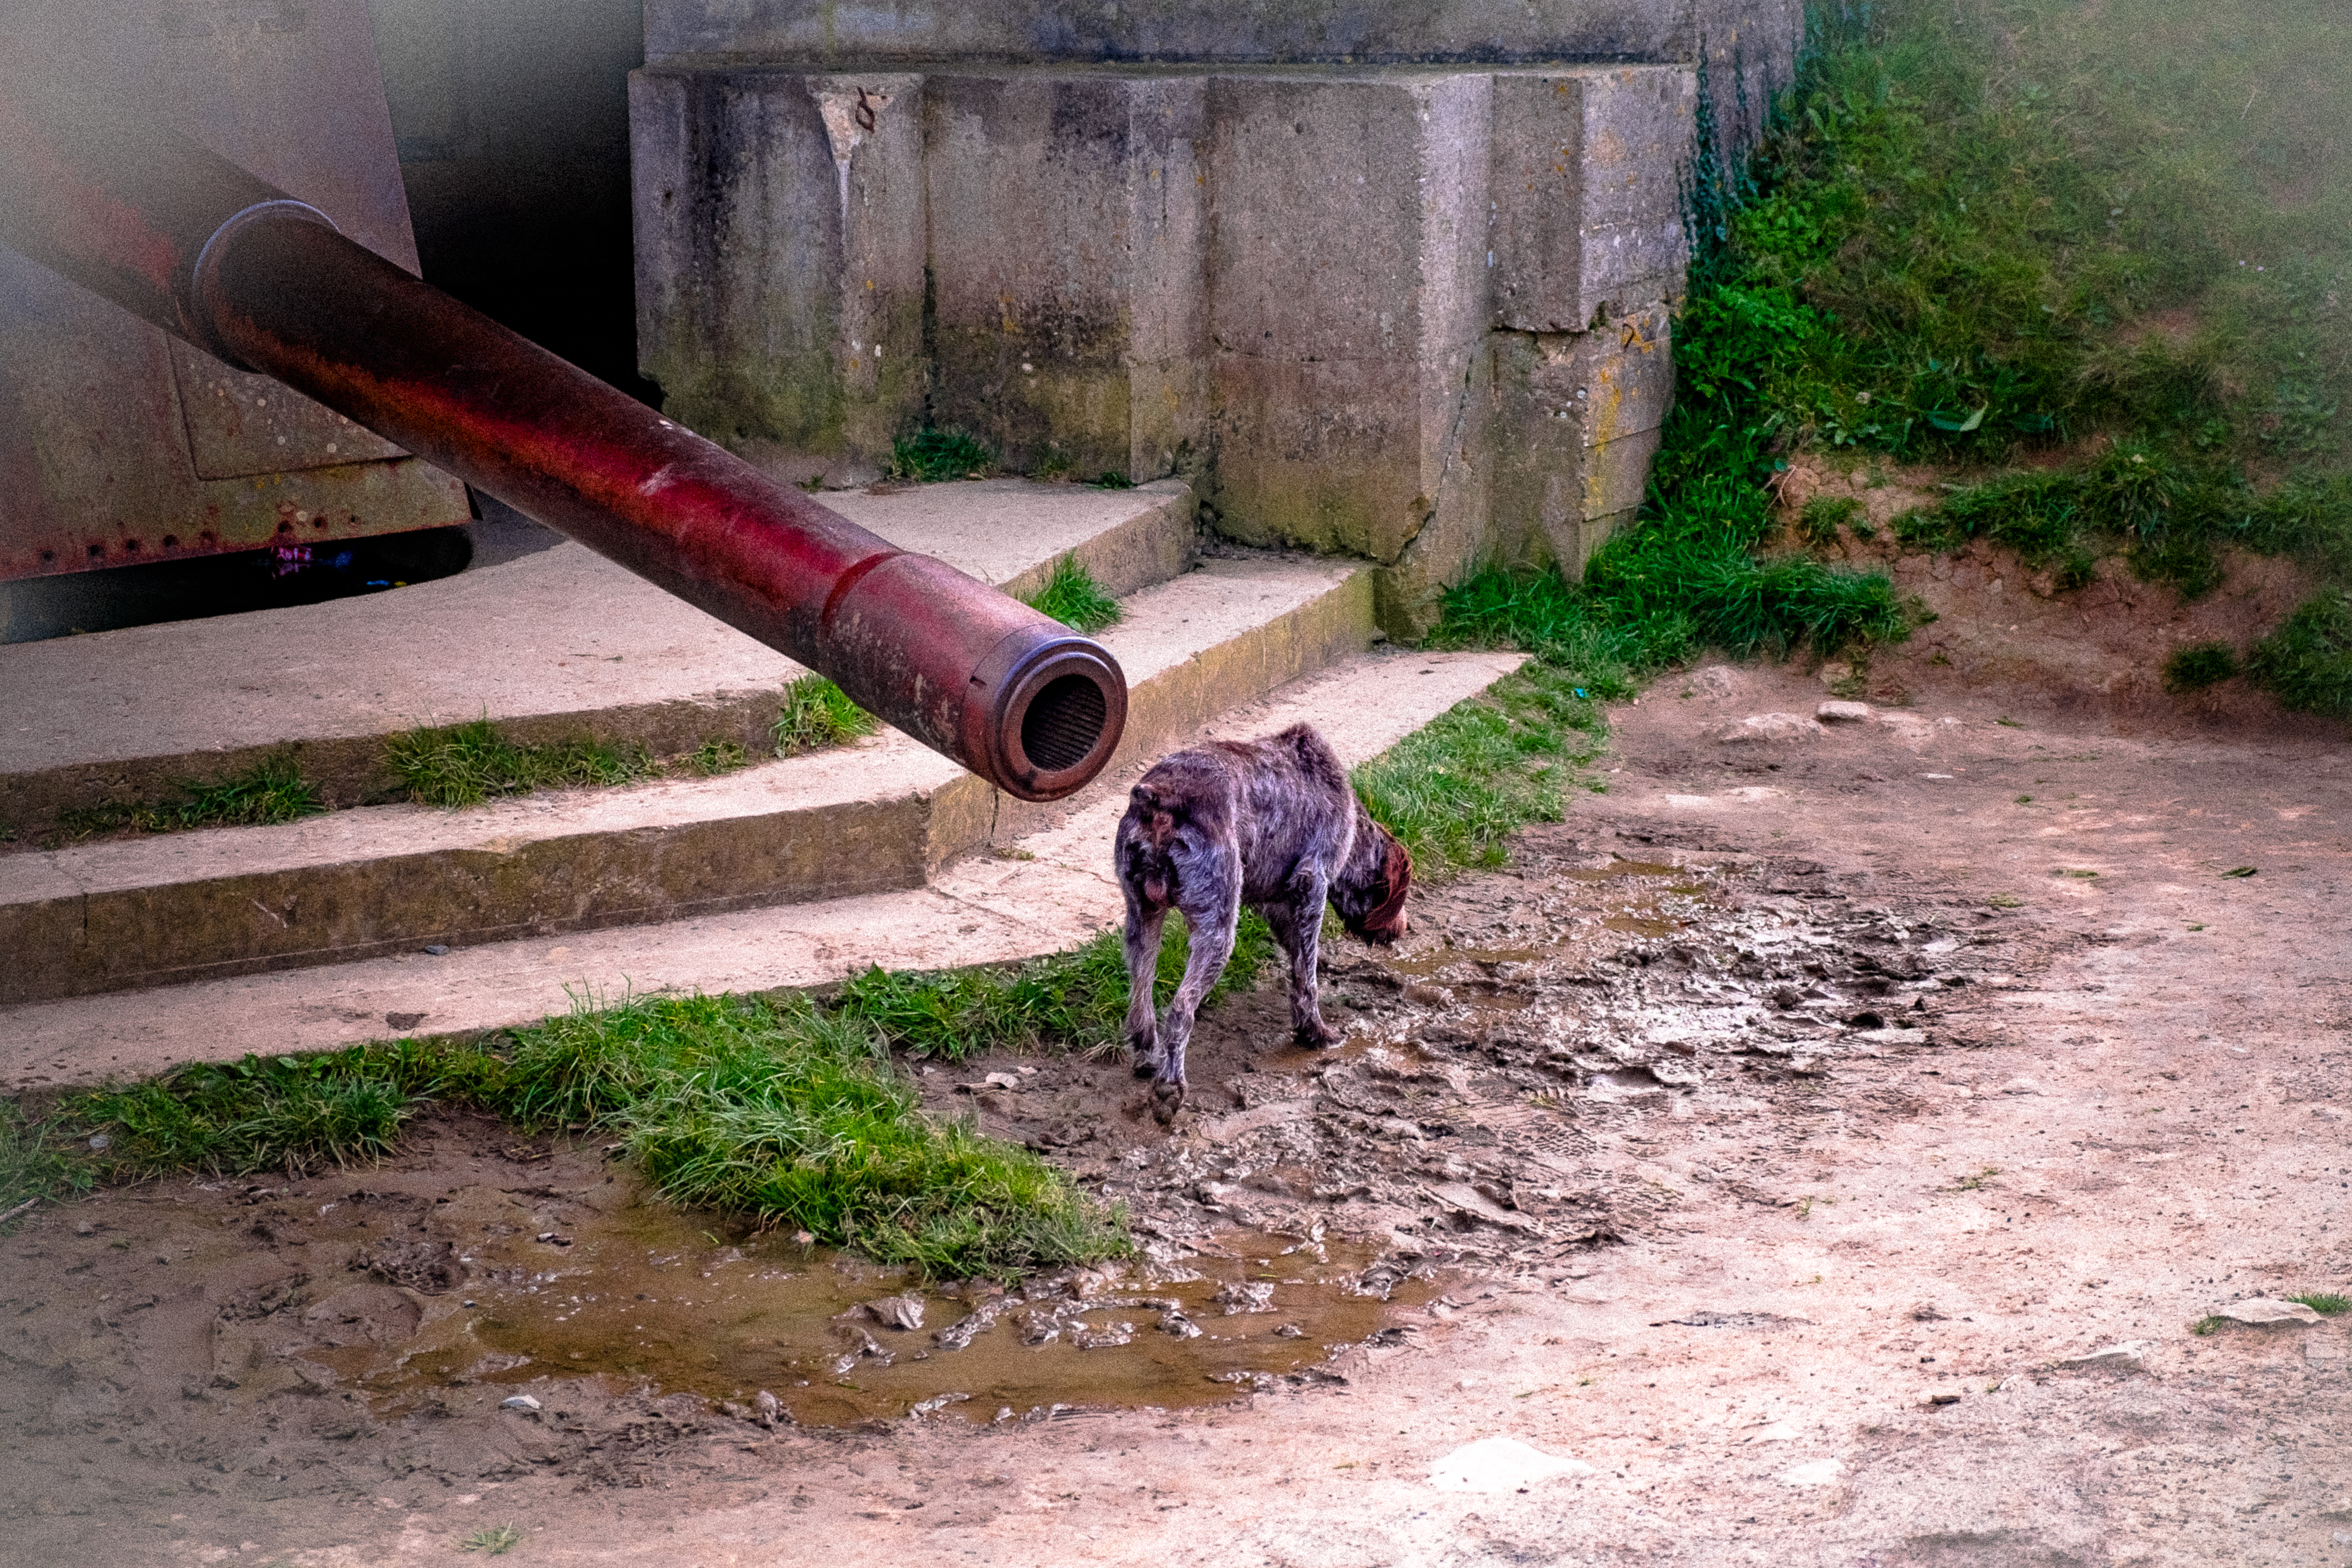
travel, france, fujifilm, soil, ngc, fr, fuji, normandie, fujixt1, fujix, longuessurmer, pipeline transport